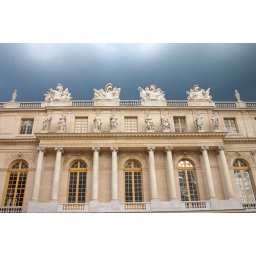
Louvre against a black sky